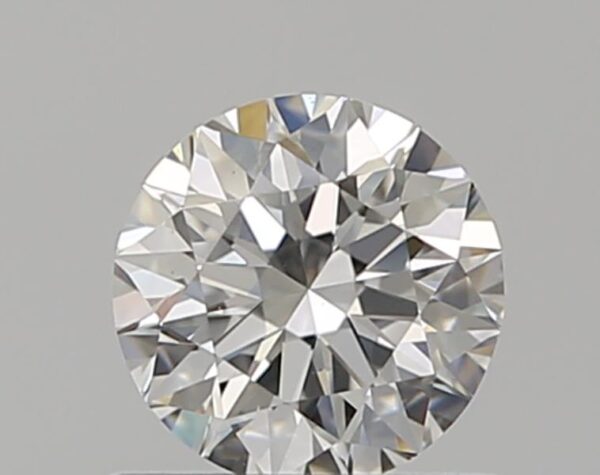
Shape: round
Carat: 0.56
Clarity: VS1
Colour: G
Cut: EX
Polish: EX
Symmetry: EX
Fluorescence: N
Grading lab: GIA
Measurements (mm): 5.23 x 5.27 x 3.33